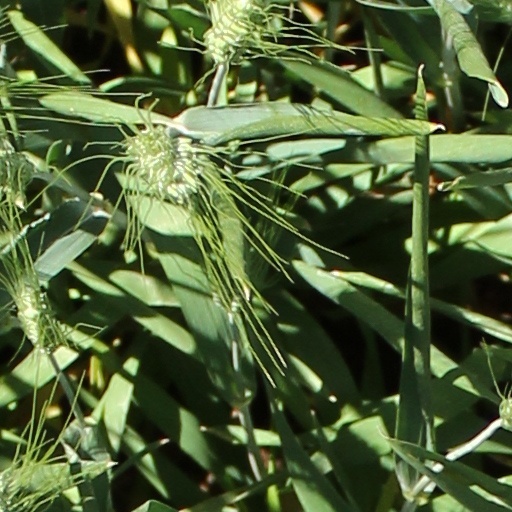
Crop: wheat